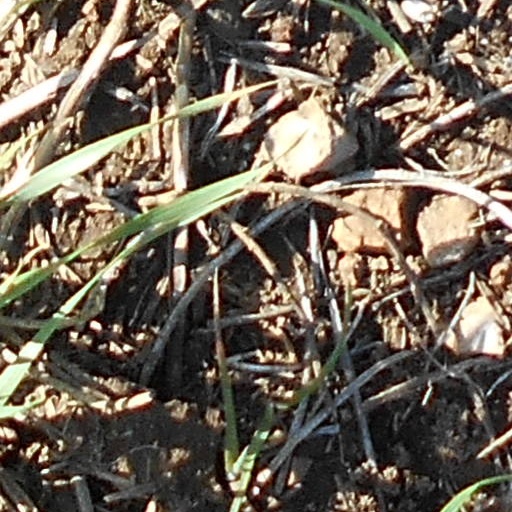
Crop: wheat